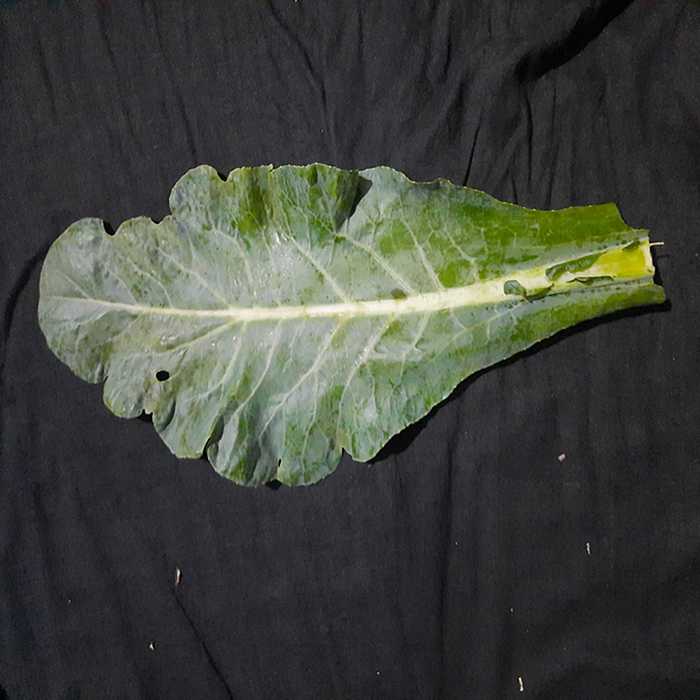
Plant: Cauliflower
Label: Fresh leaf